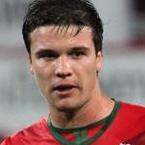
Age: 23